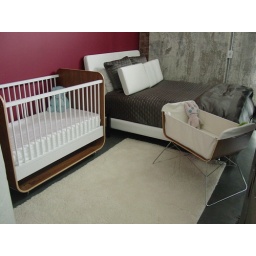
Ooba Nest Crib &amp;amp; Bassinet (Front) with Menlo Park bed by Rick Lee in white leather (back)